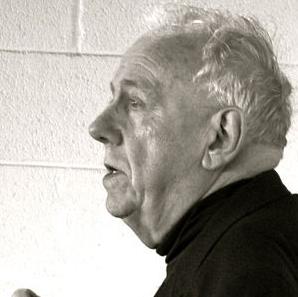
Age: 79